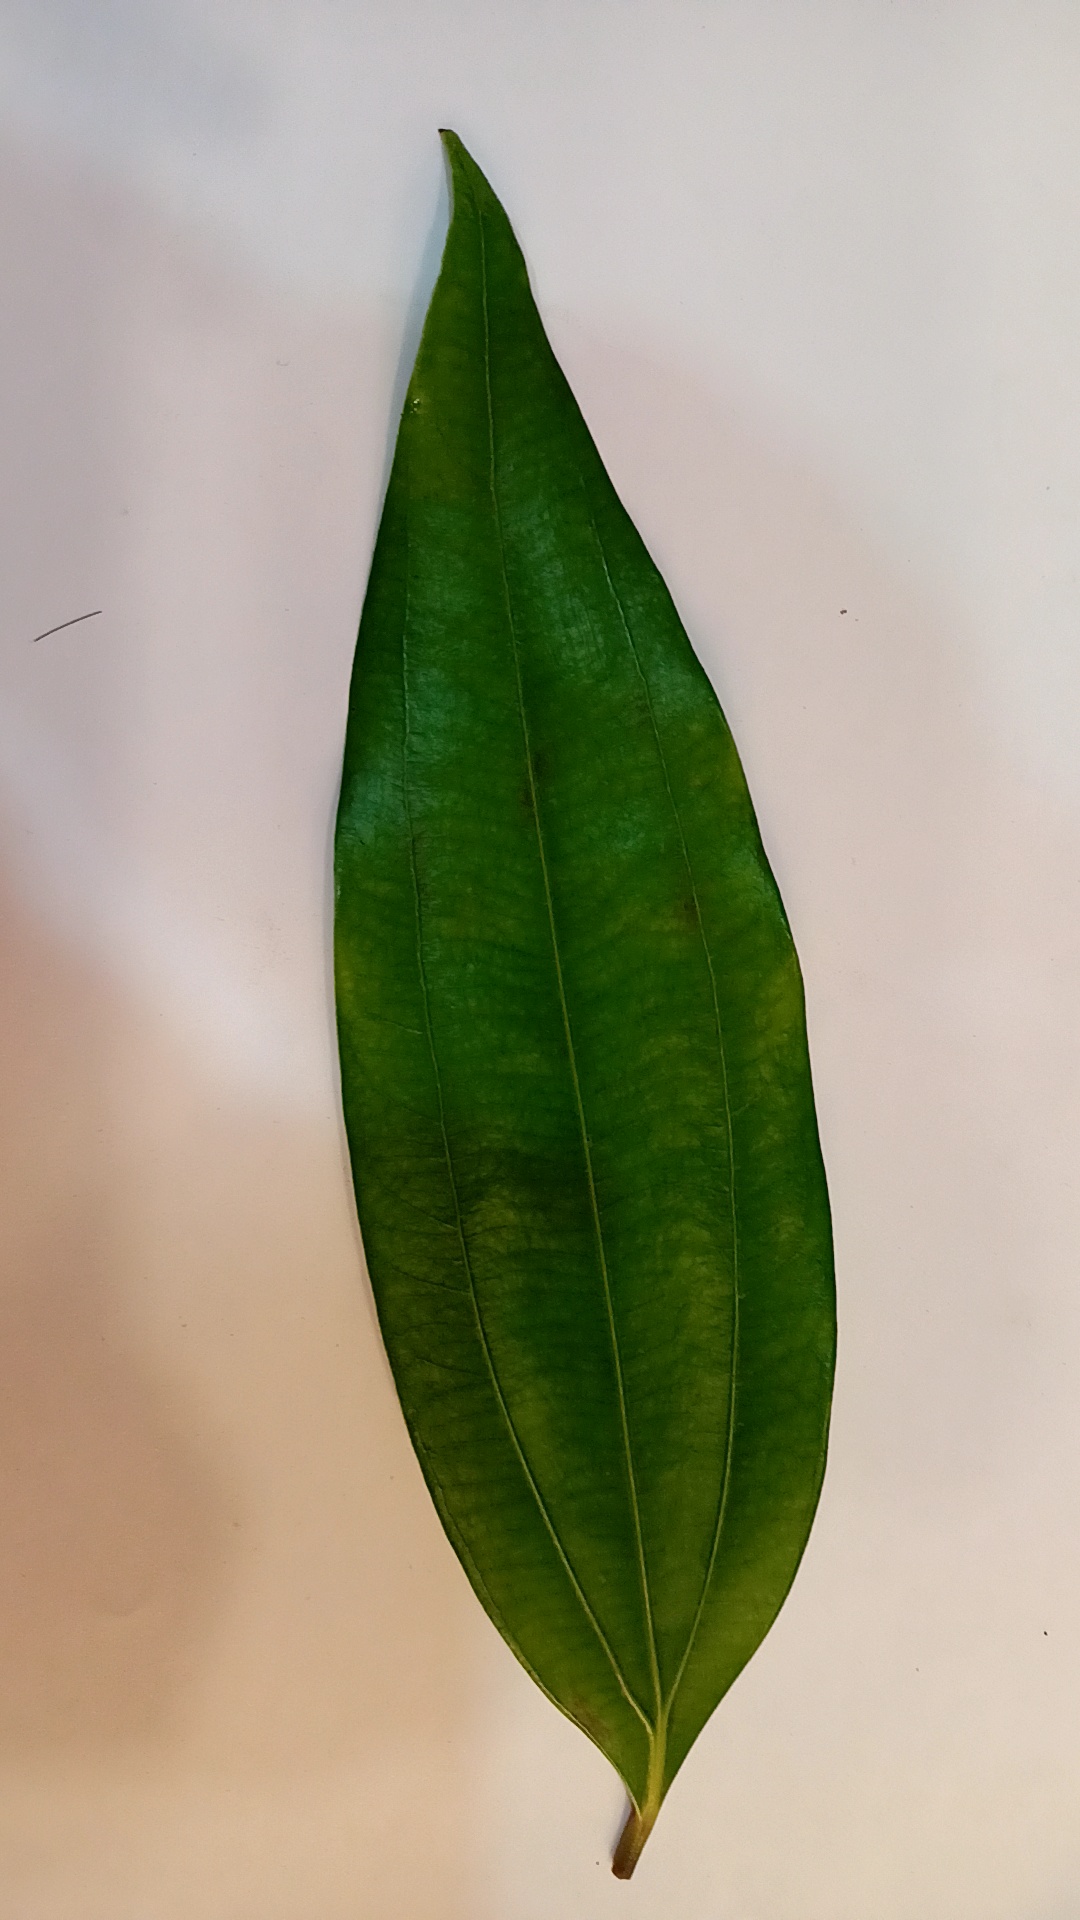
Label: Healthy